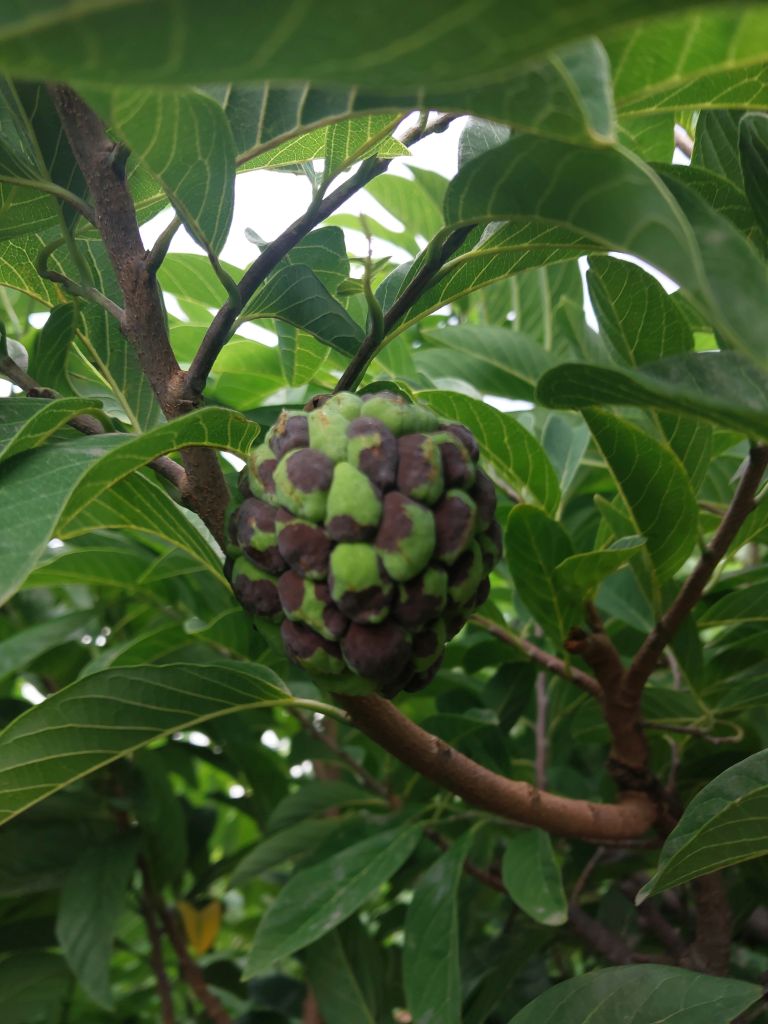
Disease label: Diplodia Rot